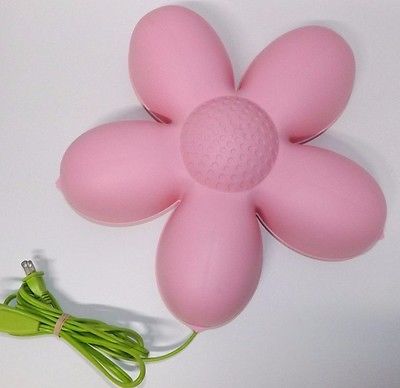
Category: lamp